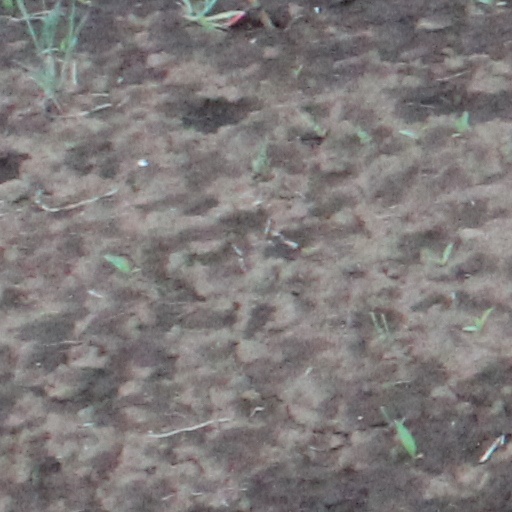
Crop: wheat